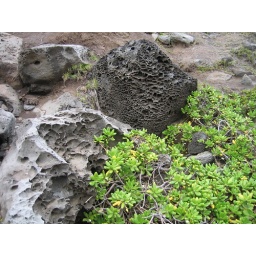
Lava rock eaten away by the force of the ocean near Nakalele Point, Maui.